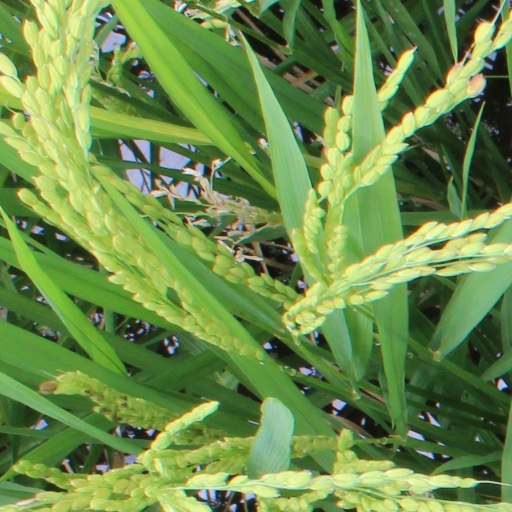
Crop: rice